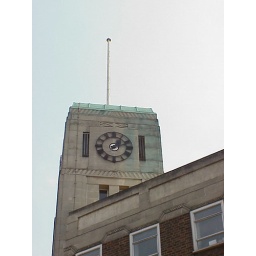
Art Deco office building in Twickenham